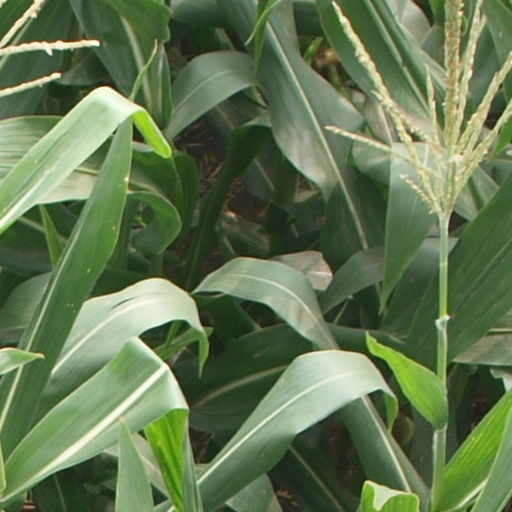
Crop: maize; corn